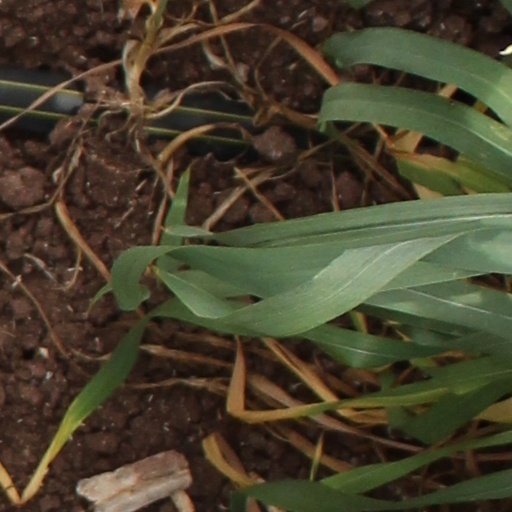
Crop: wheat